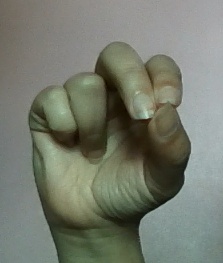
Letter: gaaf